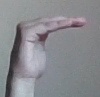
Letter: haa